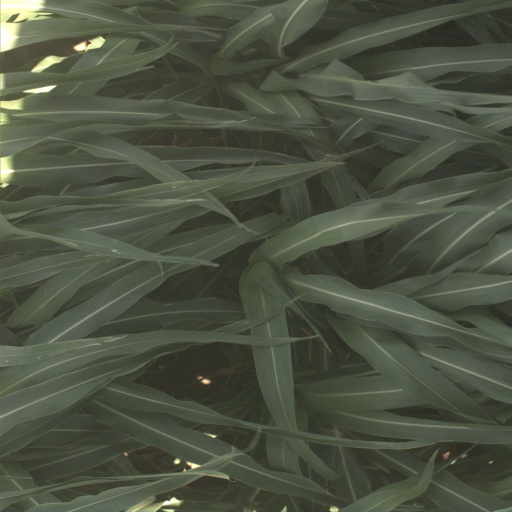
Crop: sorghum